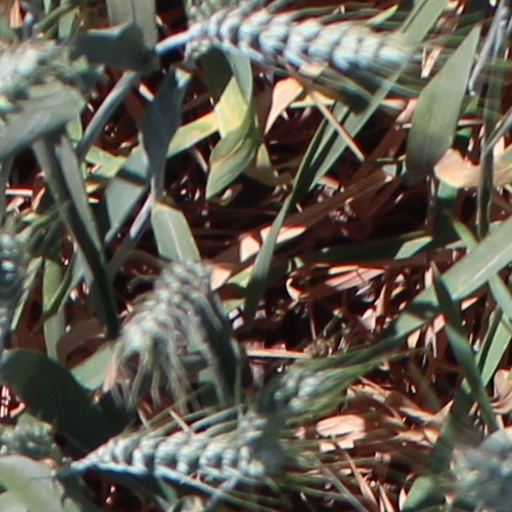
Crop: wheat